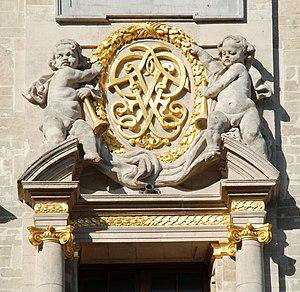
Belgique - Bruxelles - Grand-Place - Maison du Cygne This is a photo of a monument in Brussels, number: 2043-0065/009
La « Maison du Cygne » est une maison de style baroque située au numéro 9 de la Grand-Place de Bruxelles en Belgique, entre la « Maison de l'Arbre d'Or » et la « Maison de l'Étoile », au sud de la place.